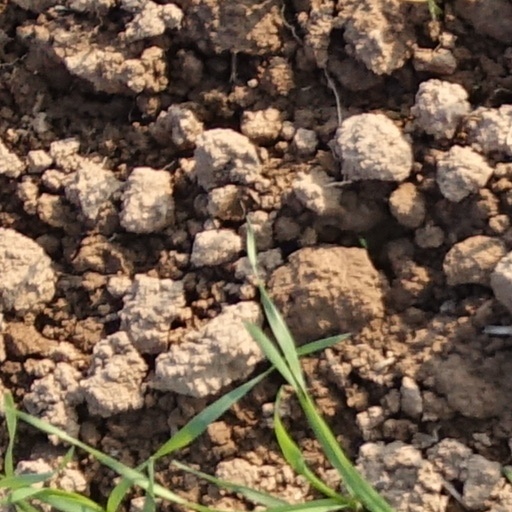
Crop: wheat